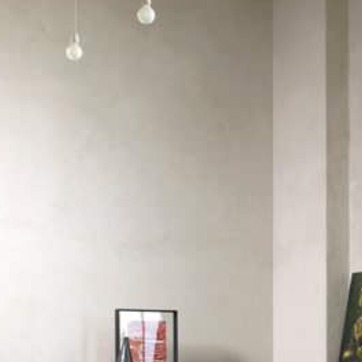
Material: painted